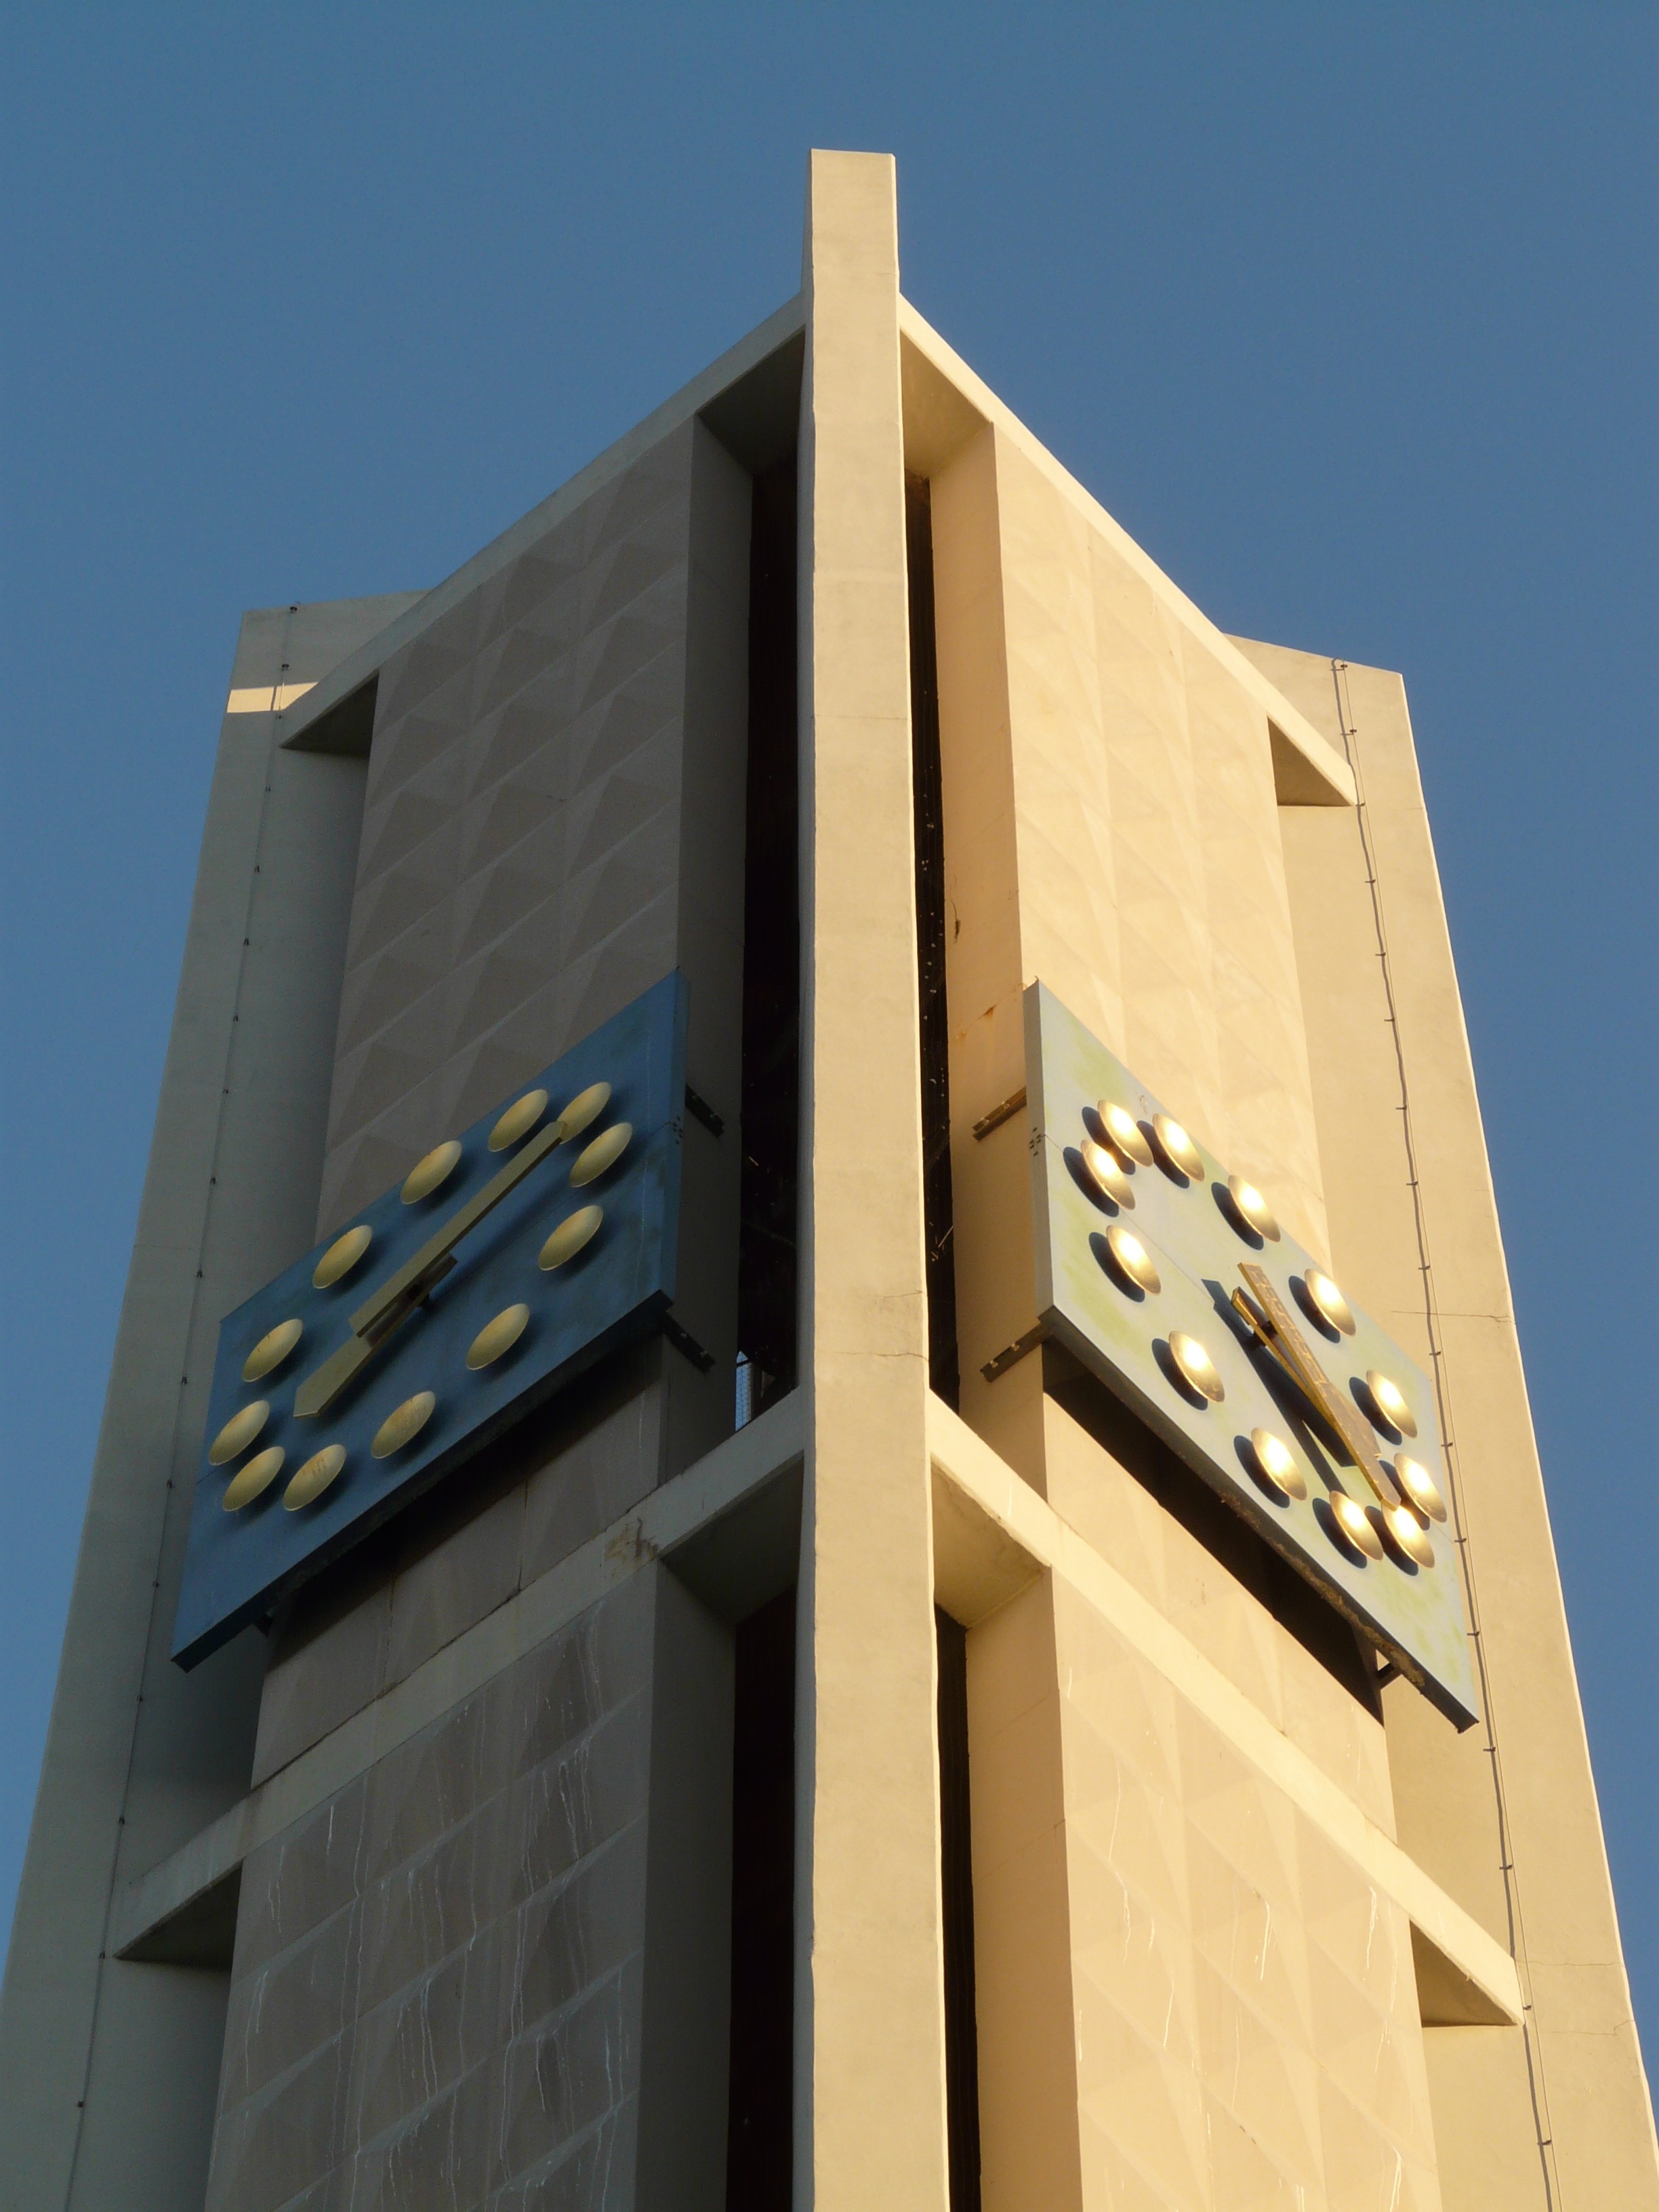
architecture, structure, clock, time, building, facade, professional, tower block, design, steeple, headquarters, siding, church clock, time indicating, time of, brutalist architecture